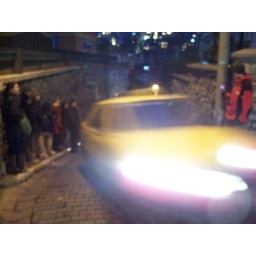
Saray Arkasi- hill street in Istanbul-Pera